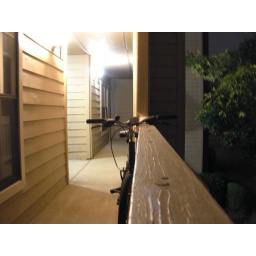
The tree and the hall light creates an interesting contrast of light and dark, divided by the column